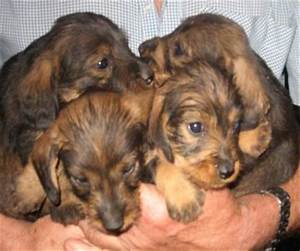
Label: cane